The Heron and the Fish

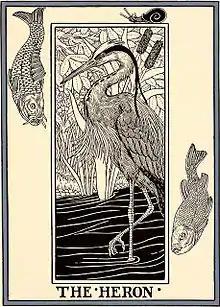
Percy Billinghurst's illustration in "100 Fables of La Fontaine" (London 1899)

The Heron and the Fish is a situational fable constructed to illustrate the moral that one should not be over-fastidious in making choices since, as the ancient proverb proposes, 'He that will not when he may, when he will he shall have nay'. Of ancient but uncertain origin, it gained popularity after appearing among La Fontaine's "Fables".